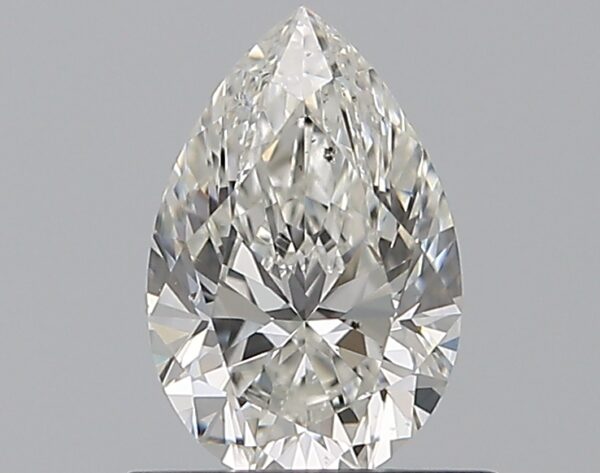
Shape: pear
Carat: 0.7
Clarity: SI1
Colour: G
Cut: EX
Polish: EX
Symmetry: VG
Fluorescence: F
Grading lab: GIA
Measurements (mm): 7.44 x 4.87 x 3.1